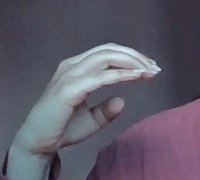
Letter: jeem